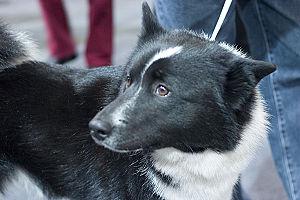
Le laïka russo-européen est une race de chien d'origine russe. C'est un chien de type spitz, sélectionné comme chien de chasse polyvalent adapté aux terrains de la Russie européenne. La race est populaire en Russie.